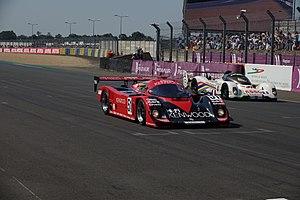
Le Mans Classic 2018
Peter Auto est une agence spécialisée dans l'organisation d'événements de compétitions automobiles tels que les rallyes, les concours d'élégance et les courses sur circuit dans le registre de la voiture ancienne. Peter Auto fait partie du Groupe Peter.
Le Mans Classic est une rétrospective d'automobiles de compétition bisannuelle qui se déroule sur le circuit des 24 Heures, près du Mans dans la Sarthe. La manifestation se déroule sur trois jours, le 1ᵉʳ week-end de juillet des années paires.
Le Mans Classic 2018 est la neuvième édition de la rétrospective d'automobiles de compétition du Le Mans Classic créée en 2002 par Peter Auto et l'Automobile Club de l'Ouest, en partenariat avec Richard Mille. La manifestation se déroule du 6 au 8 juillet 2018 sur le circuit des 24 Heures du Mans dans la Sarthe.